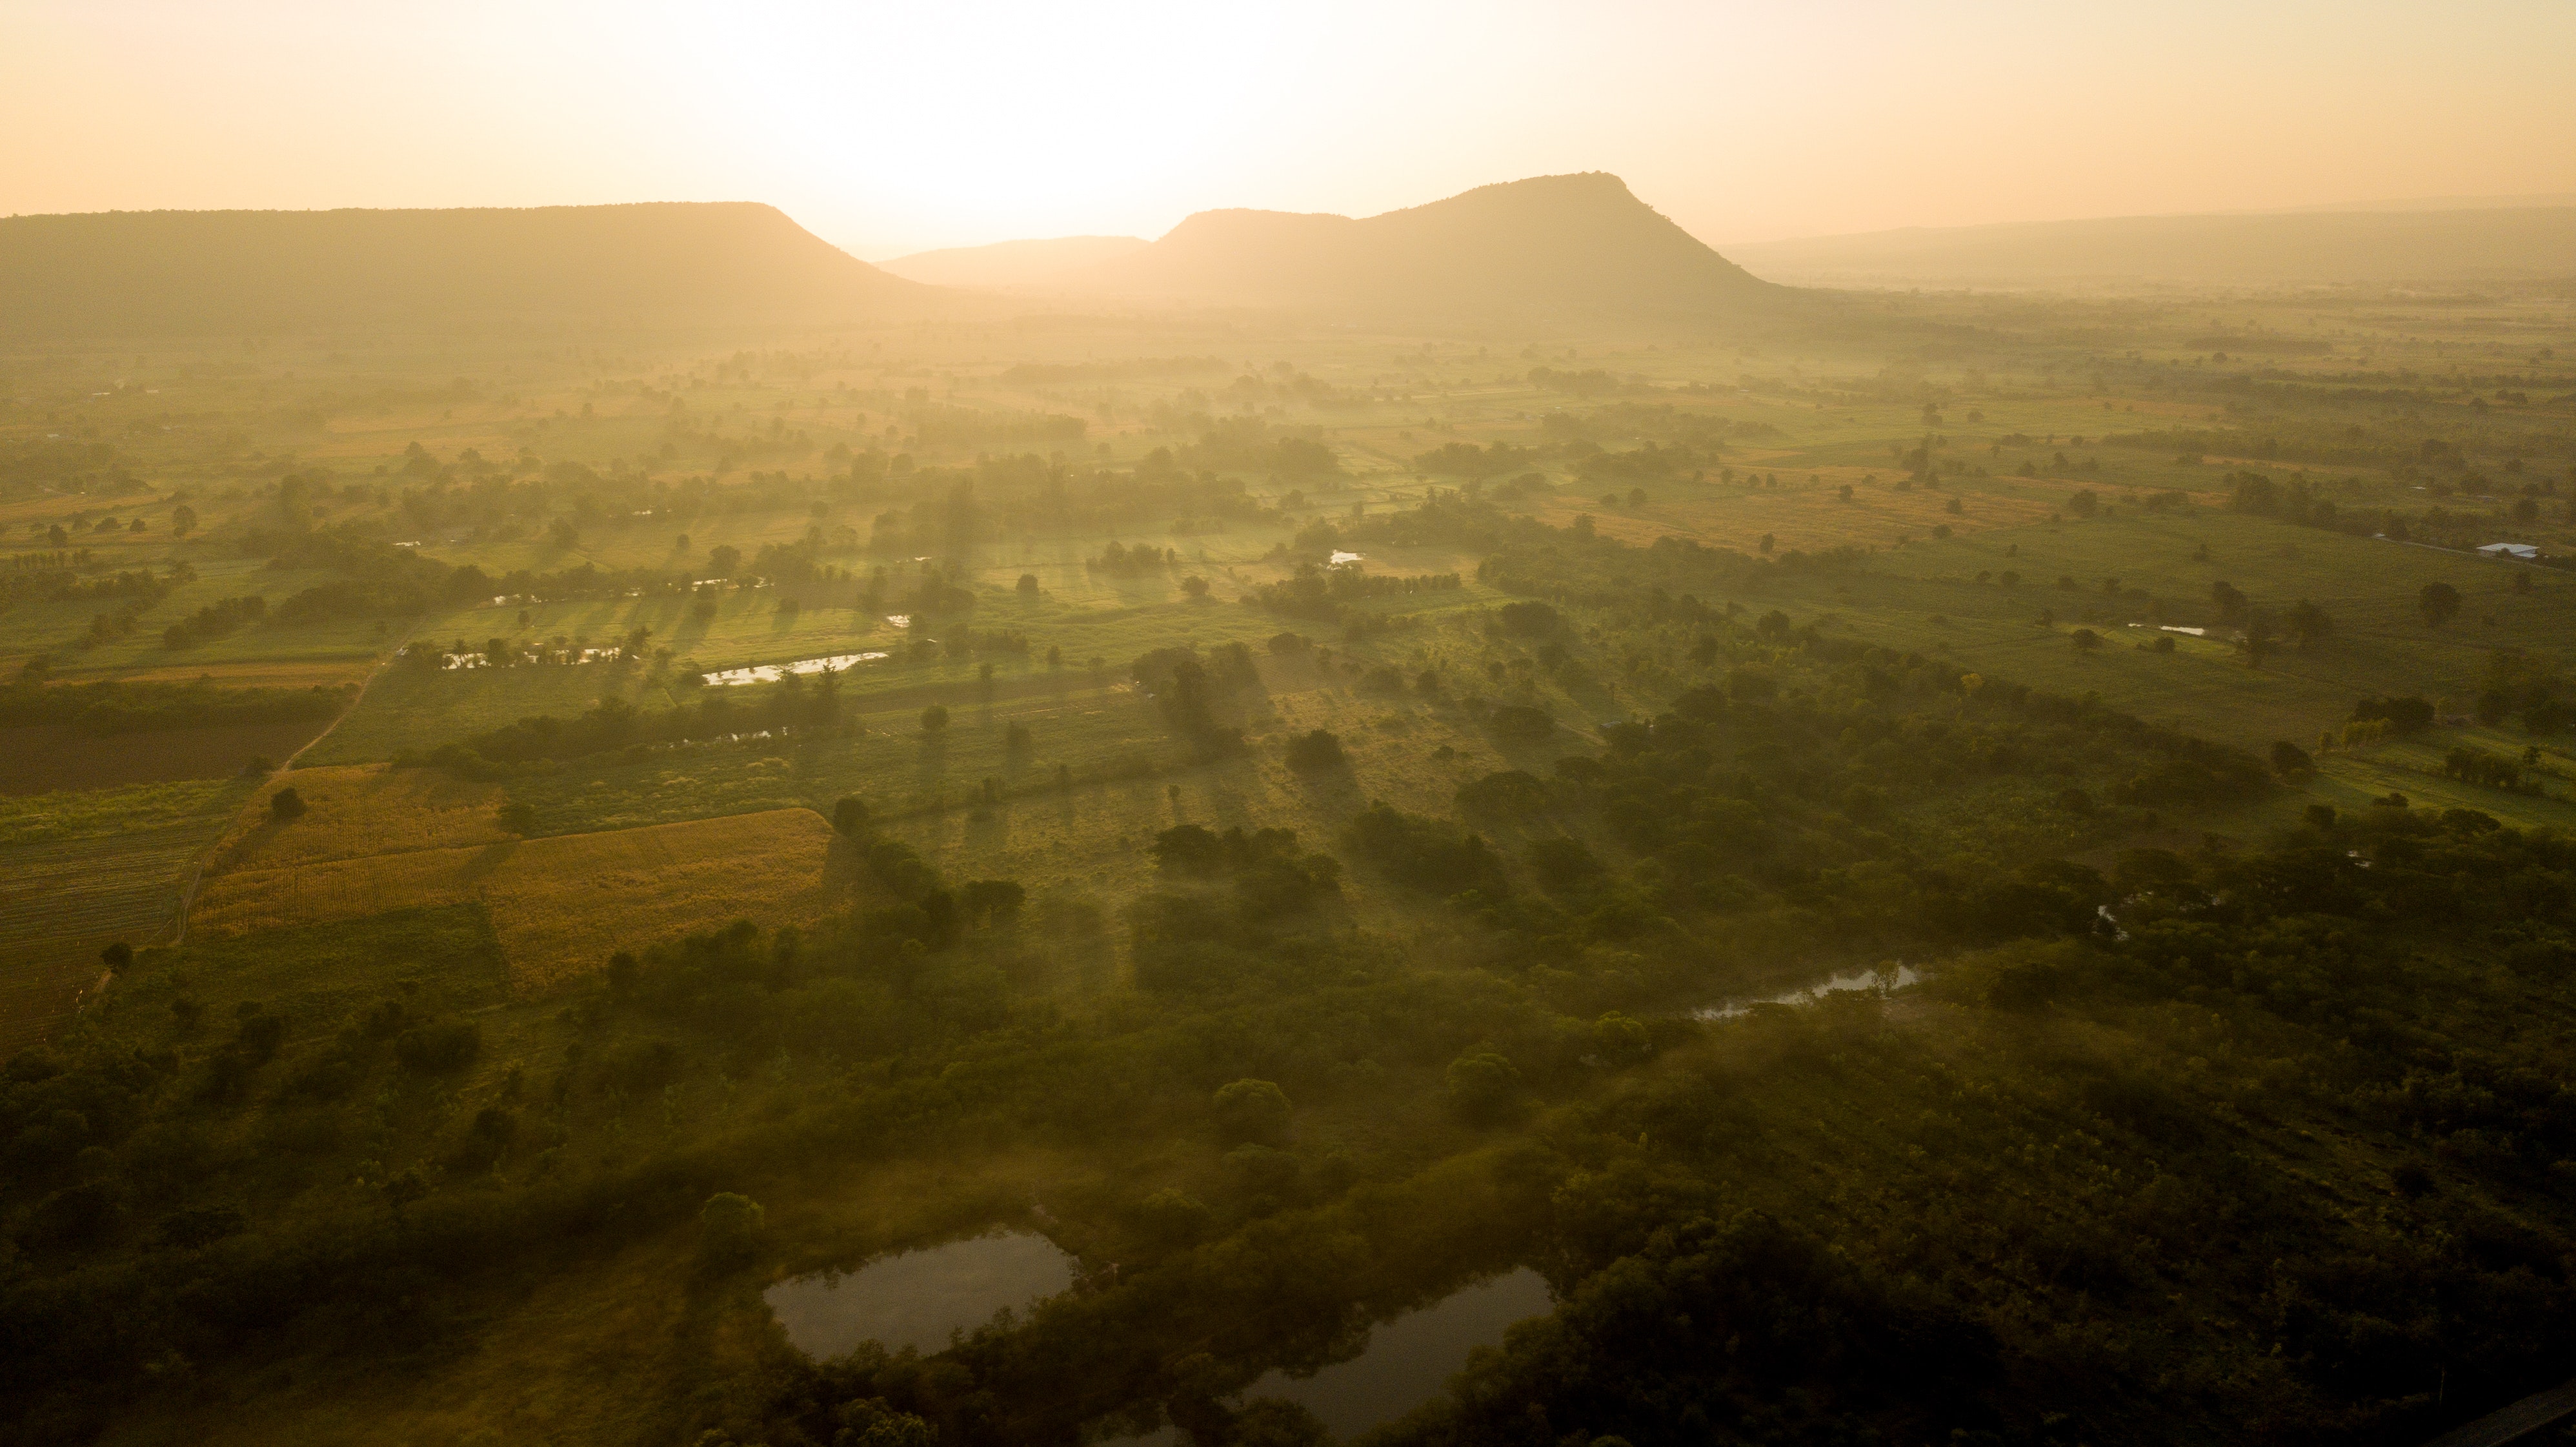
atmospheric phenomenon, aerial photography, sky, mountainous landforms, morning, bird's eye view, hill, landscape, highland, atmosphere, fell, sunlight, plain, haze, photography, horizon, mountain, evening